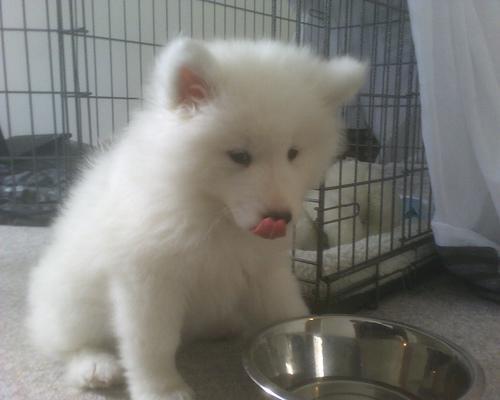
Samoyed